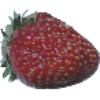
Label: strawberry_wedge